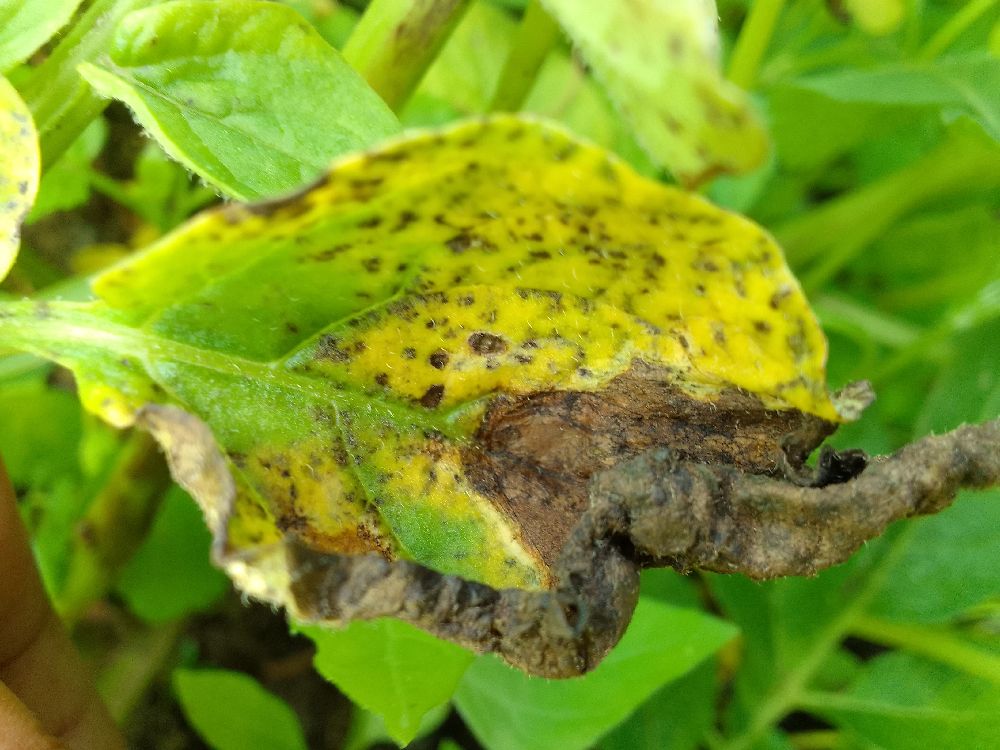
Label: Early blight